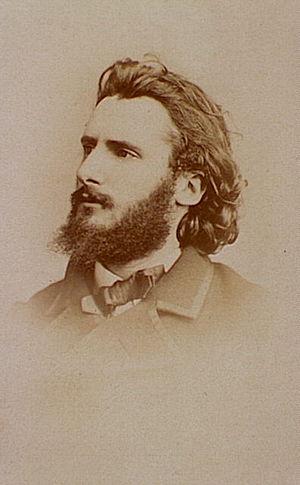
Gustave Maroteau, né à Chartres le 28 juillet 1849 et mort au bagne de la Nouvelle-Calédonie le 17 mars 1875, est un journaliste français condamné à mort en mars 1871 pour sa participation à la Commune de Paris.